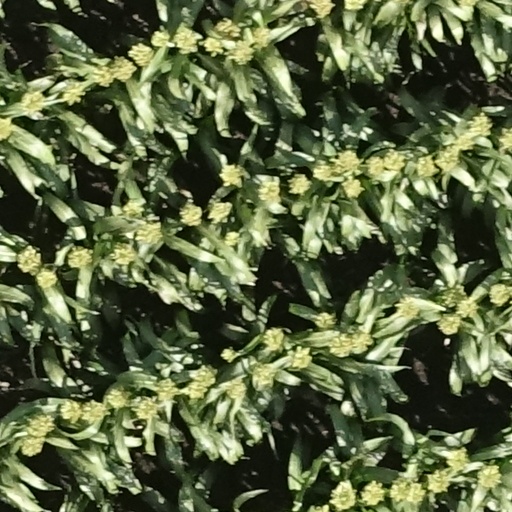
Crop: sorghum